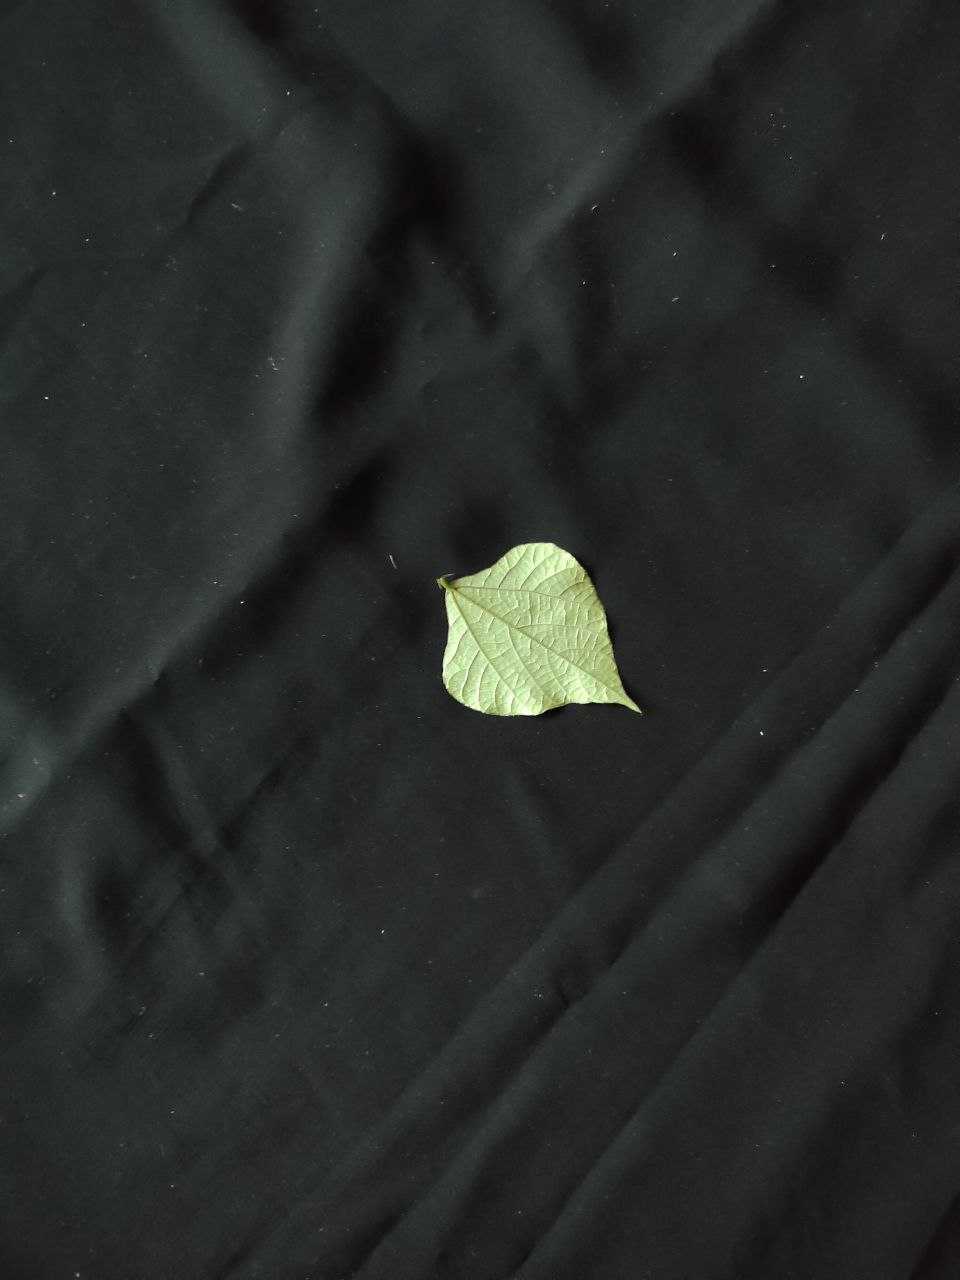
Crop: bean
Leaf condition: Fresh Leaf